Roman conquest of Britain

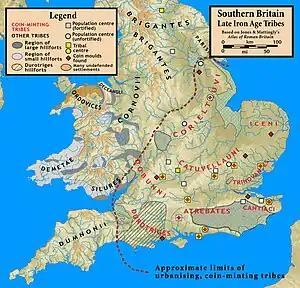
Southern British tribes before the Roman invasion

In common with other regions on the edge of the empire, Britain had enjoyed diplomatic and trading links with the Romans in the century since Julius Caesar's expeditions in 55 and 54 BC, and Roman economic and cultural influence was a significant part of the British late pre-Roman Iron Age, especially in the south.